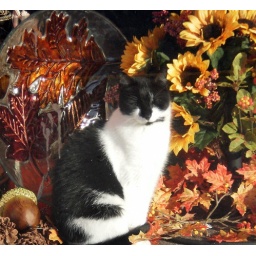
A photo that my dad took of a cat sitting a shop window in the plaza where he works.